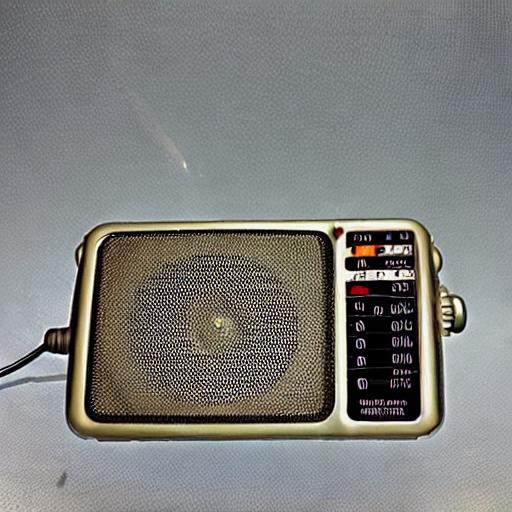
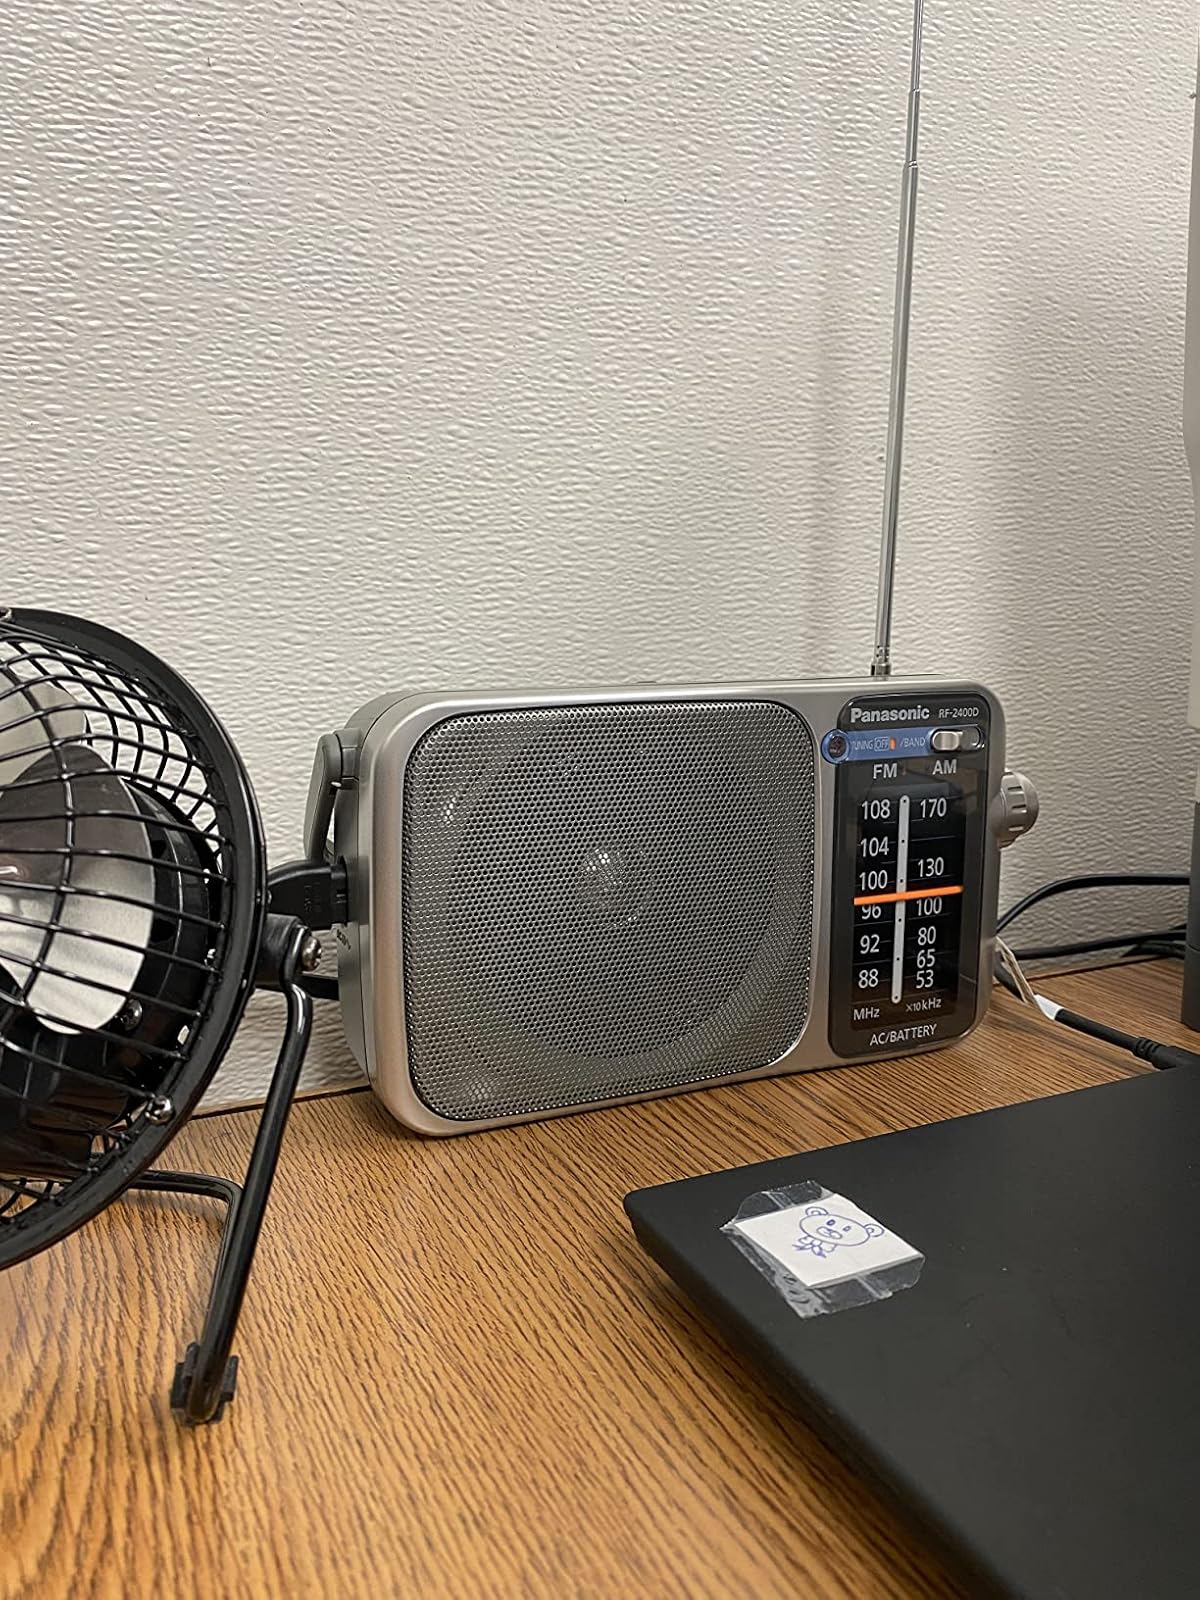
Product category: radio
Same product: no